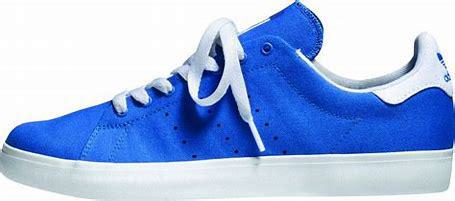
Brand: adidas
Model: Stan Smith Skate